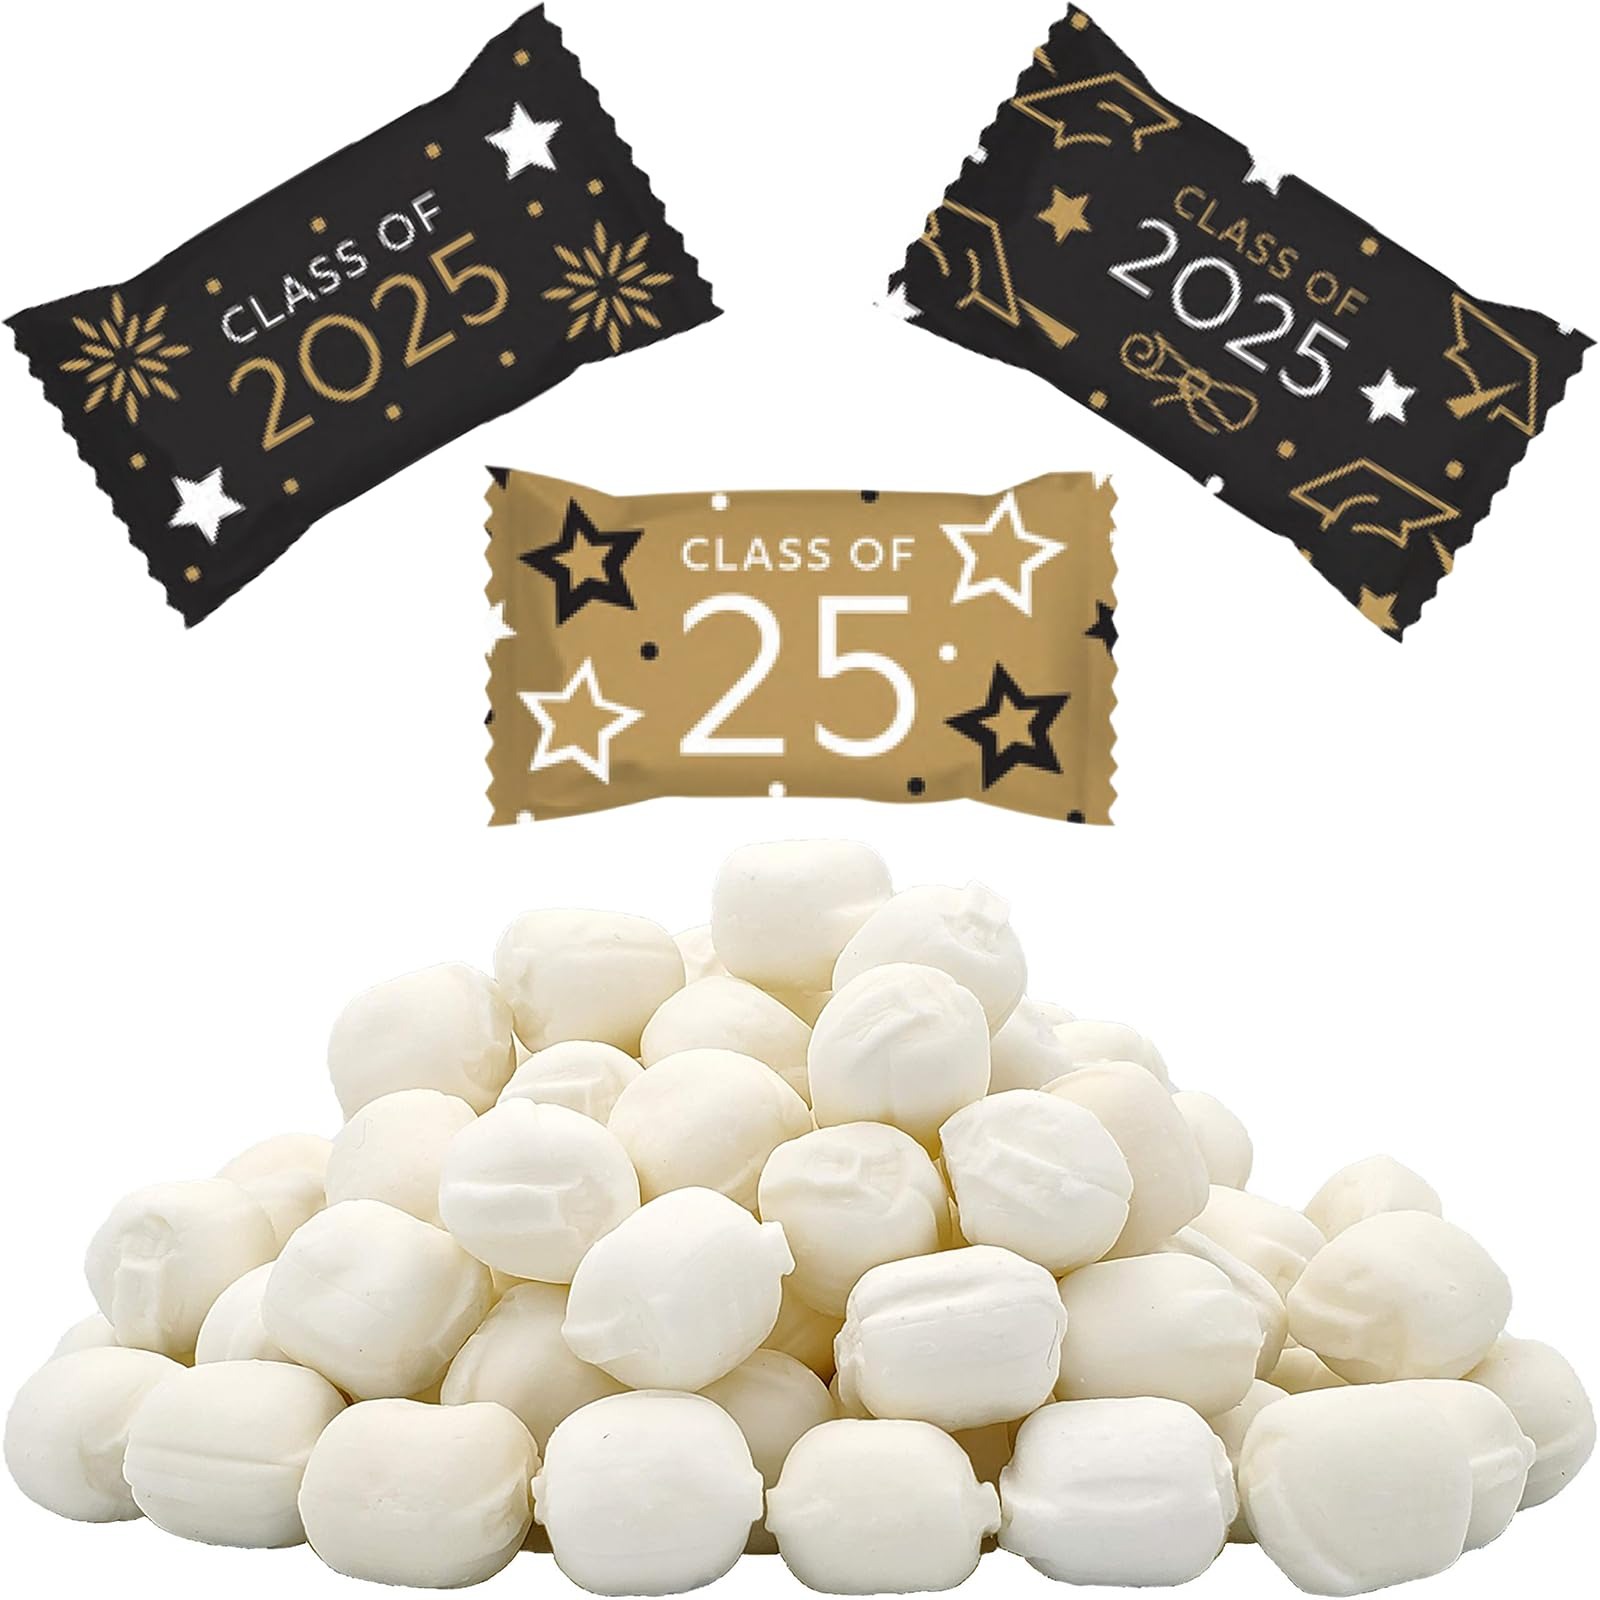
Item Name: Fruidles Congrats Grad 2025 Buttermints, Mint Candies, After Dinner Mints, Fat-Free, Kosher Certified, Individually Wrapped (55 Pieces)
Bullet Point 1: Congrats Grad 2025 Buttermints! Mint Candies, After Dinner Mints, Butter Mint Candy, Fat-Free, Individually Wrapped
Bullet Point 2: A Sweet addition to your Celebration supplies, choose this candy treat for a great party favor, Great for Parades and Parties, add as a sweet addition to candy offerings.
Bullet Point 3: Perfect party size packaging - Choose Between 55, 110, or 275 Buttermints per bag. Gluten Free, Fat-Free, Kosher and No Trans Fat. Proudly Made in the USA!
Bullet Point 4: Delicious Smooth & Creamy Butter Mints, Individually Wrapped for any Celebration.
Bullet Point 5: Great for any your Themed Celebration, Party or Event!
Product Description: Congrats Grad 2025 Buttermints! Are Perfect for a Candy Tray Buffet or When Serving Coffee. The Great Taste of Butter Mint Will Bring You Back to Your Childhood! A Sweet addition to your Celebration supplies, choose this candy treat for a great party favor, Great for Parades and Parties, add as a sweet addition to candy offerings. Perfect party size packaging - Choose Between 55, 110, or 275 Buttermints per bag. Gluten Free, Fat-Free, Kosher and No Trans Fat. Proudly Made in the USA! Delicious Smooth & Creamy Butter Mints, Individually Wrapped for any Celebration. Great for any your Themed Celebration, Party or Event!
Value: 55.0
Unit: Count

Price: 25.6